Steven M. Rosen

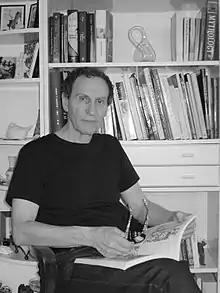
Steven M. Rosen, philosopher and psychologist, in 2014

Steven M. Rosen (born September 6, 1942) is an American-Canadian philosopher and psychologist, currently based in Vancouver, British Columbia. His writings focus on issues concerning phenomenological ontology, the philosophy and poetics of science, Jungian thought, the gender question, ecological change, and cultural transformation.